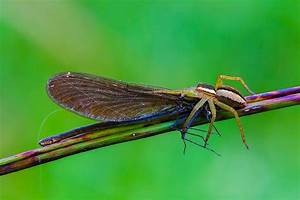
Label: ragno